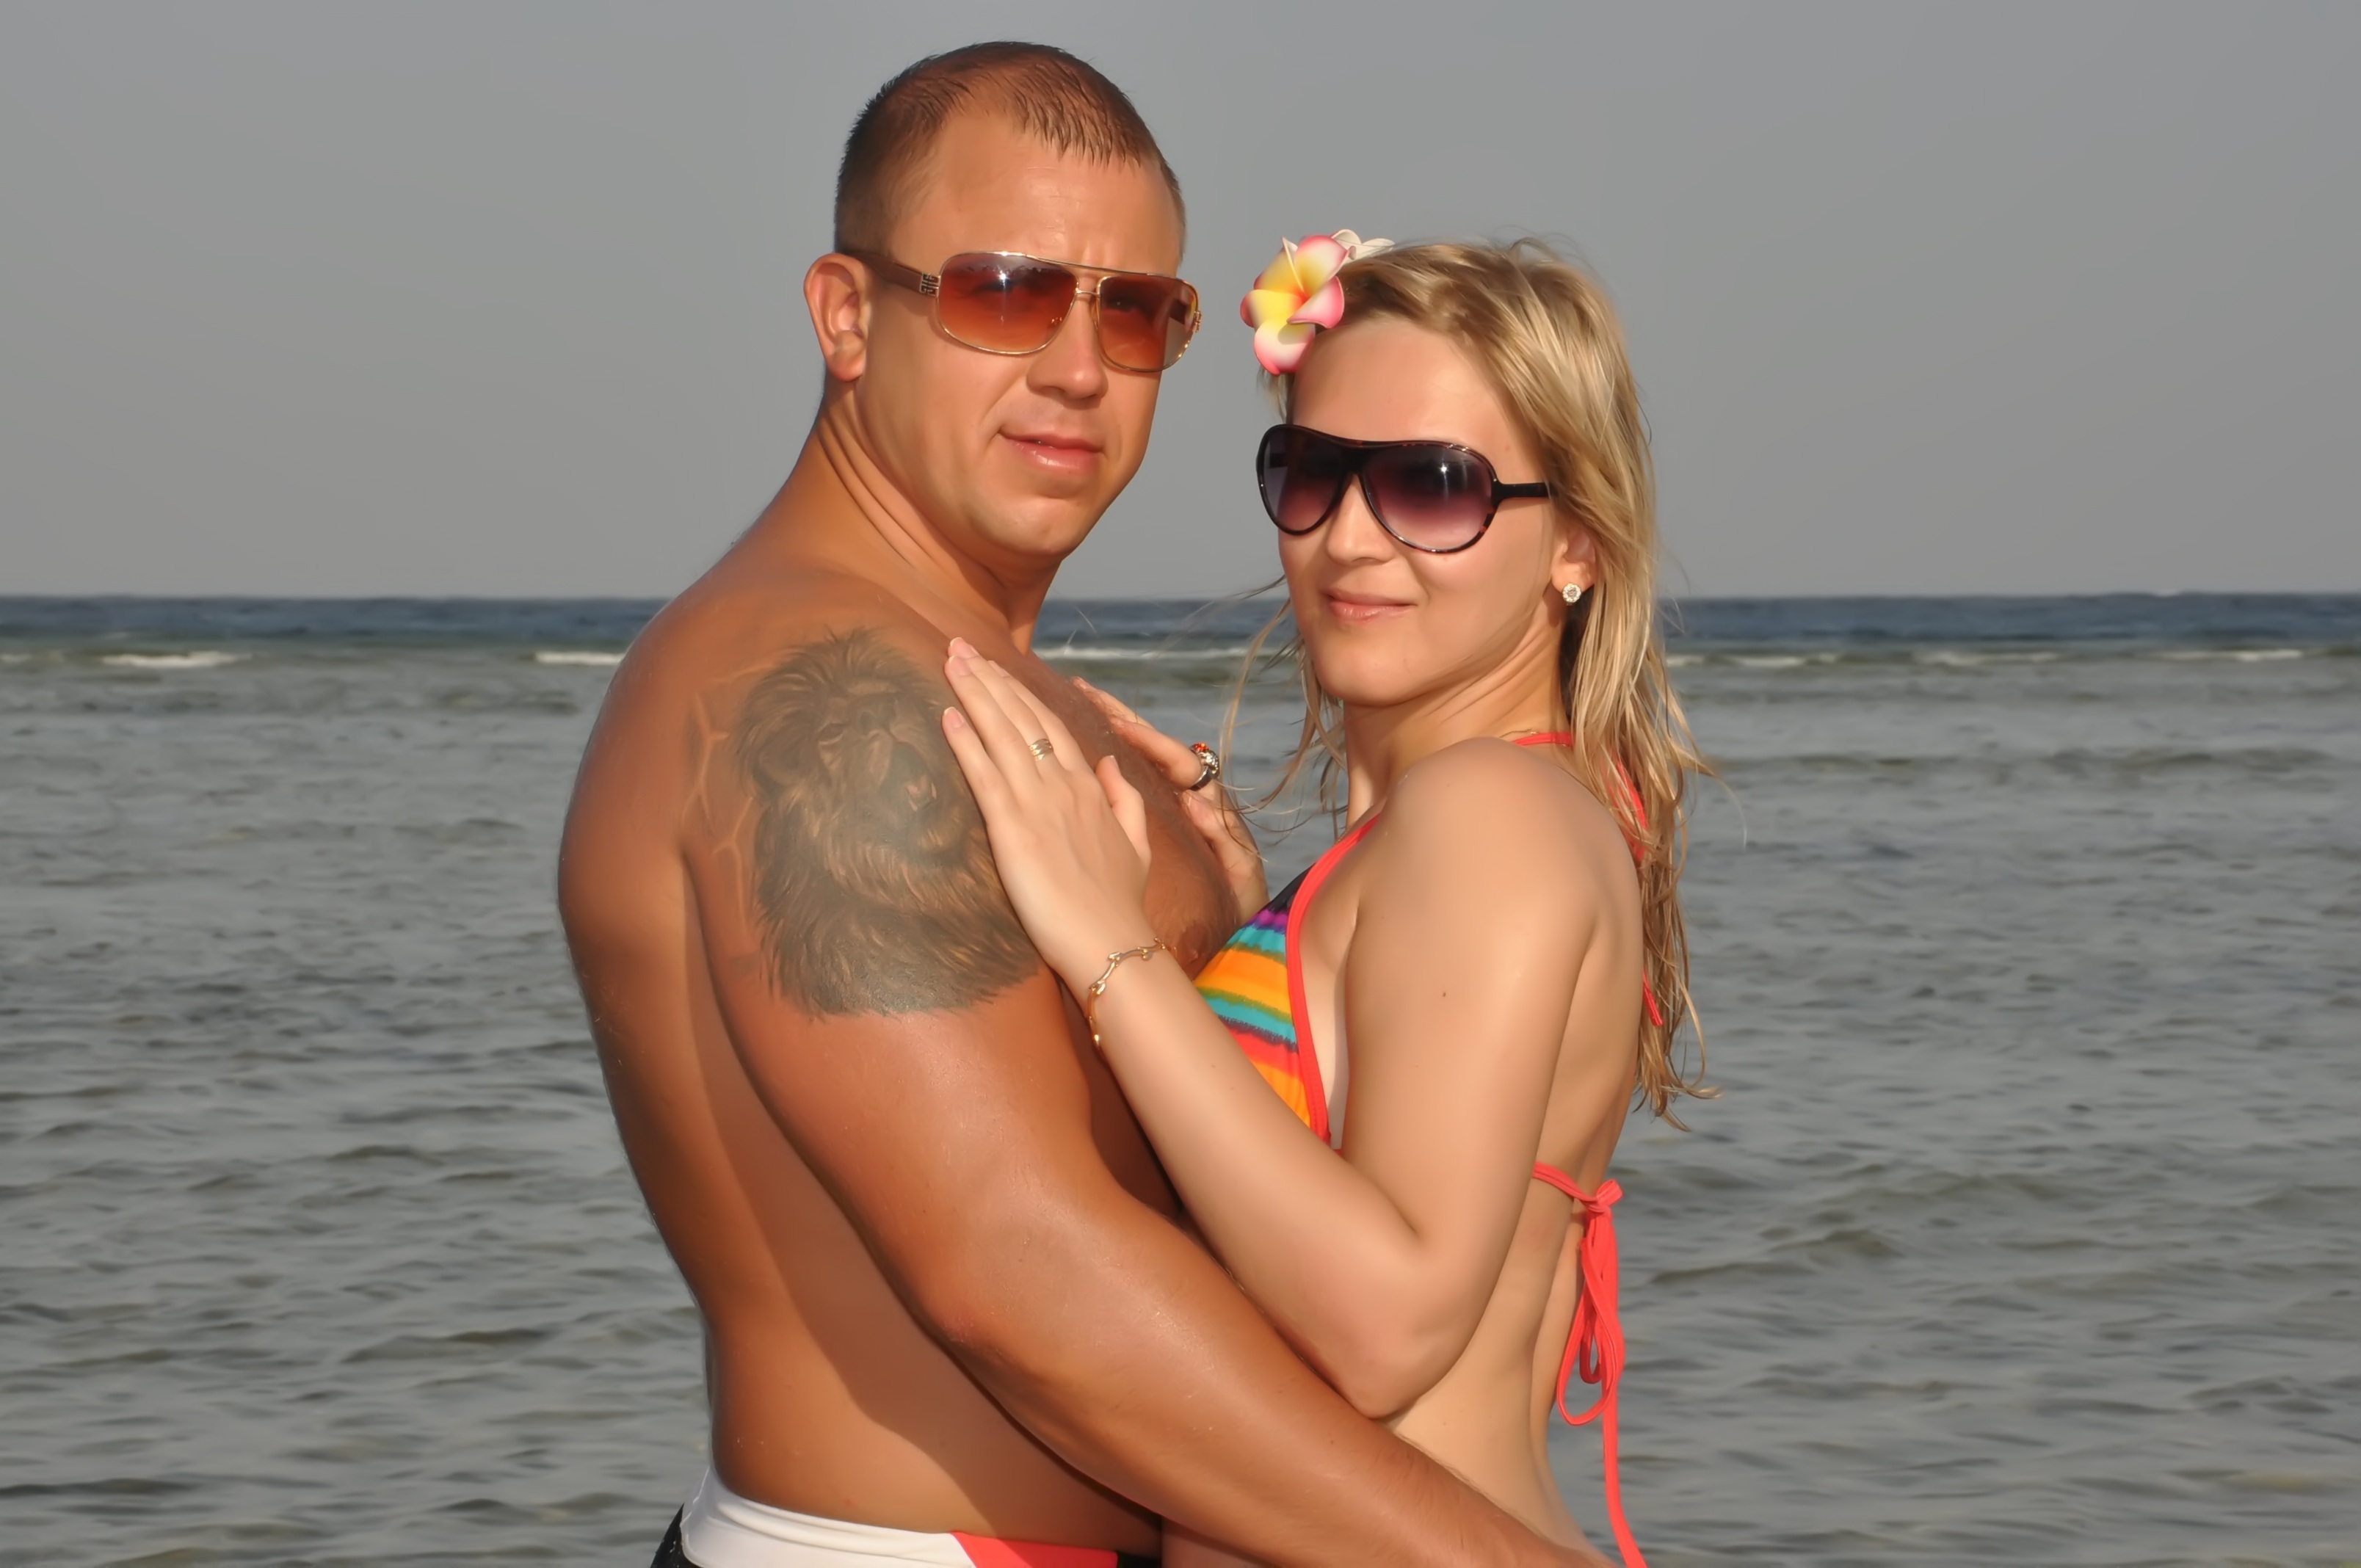
beach, sea, person, vacation, leg, love, model, couple, clothing, just married, muscle, swimwear, glasses, beauty, fidelity, interaction, photo shoot, sun tanning, spring break